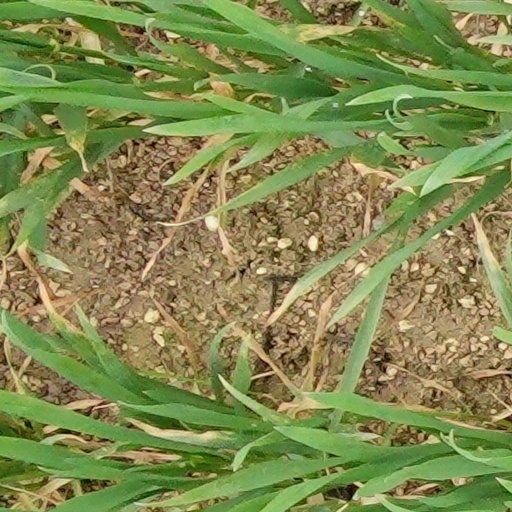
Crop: wheat